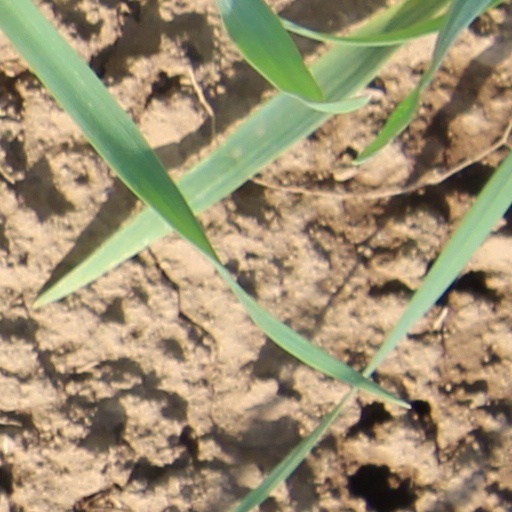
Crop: wheat